Punishment in Australia

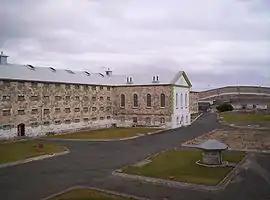
The main cell block of old Fremantle Prison

Punishment in Australia arises when an individual has been accused or convicted of breaking the law through the Australian criminal justice system. Australia uses prisons, as well as community corrections (various non-custodial punishments such as parole, probation, community service etc.). When awaiting trial, prisoners may be kept in specialised remand centres or within other prisons.